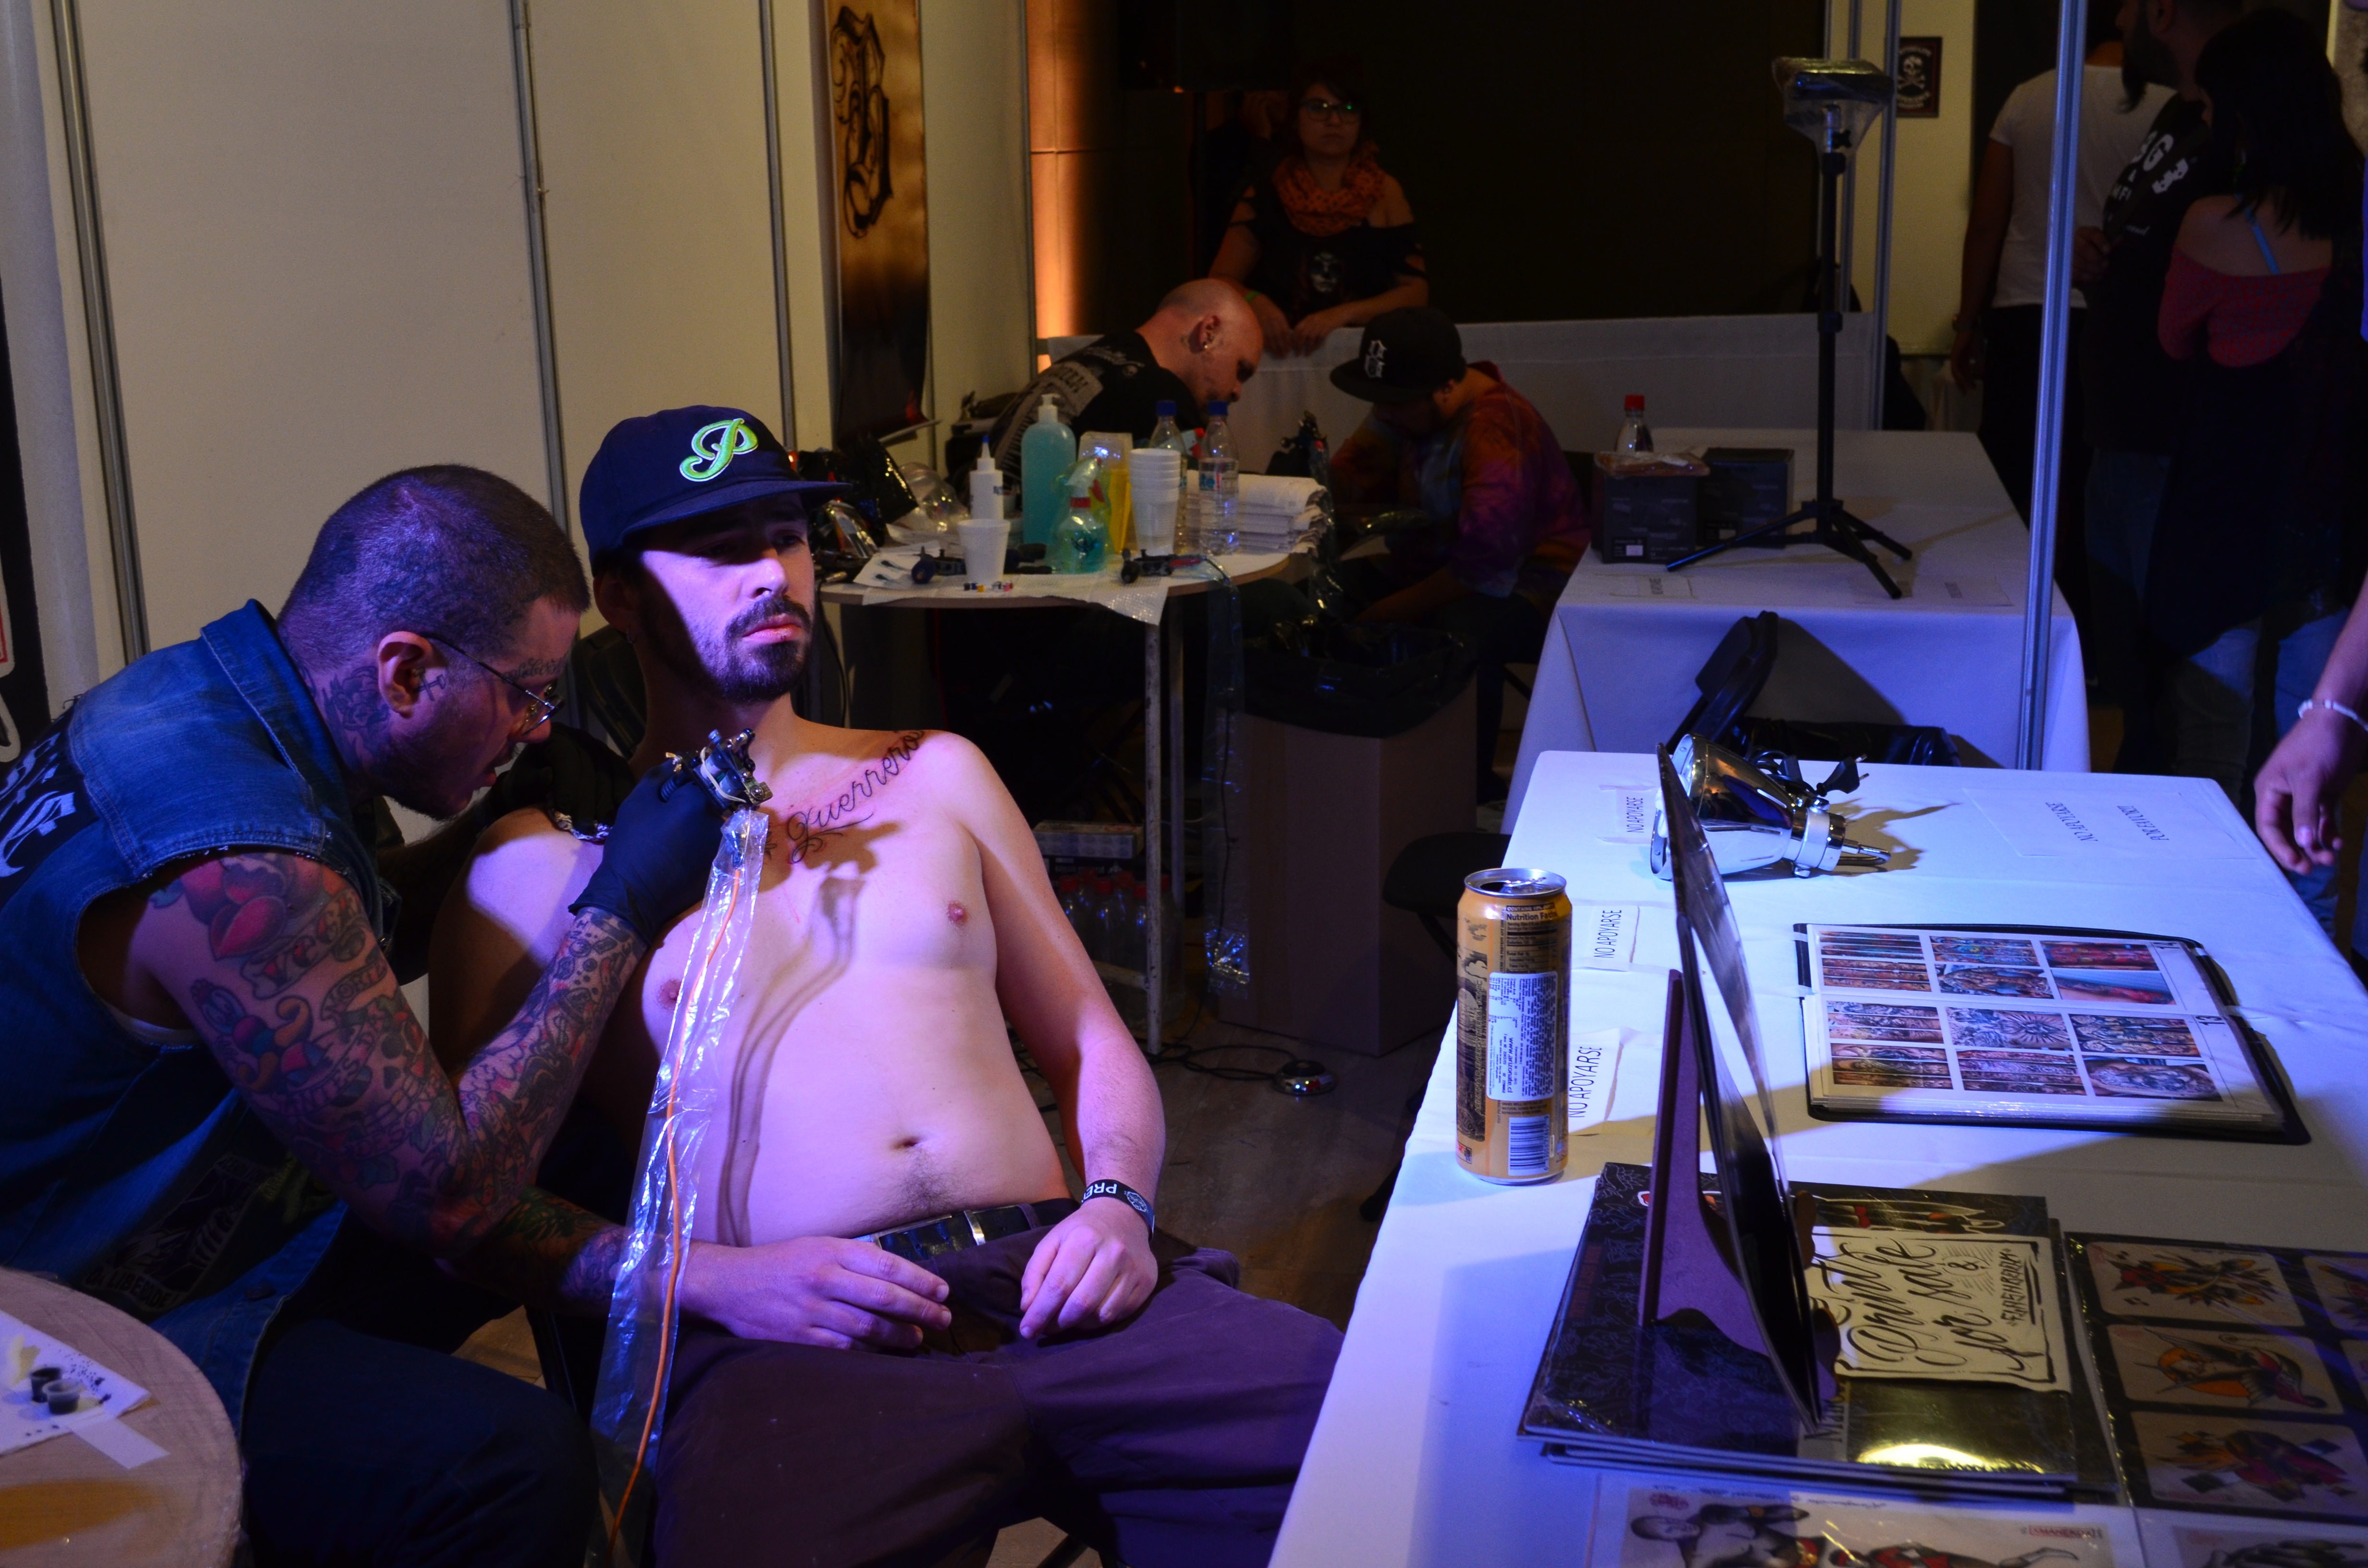
music, urban, tattoo, chile, art, singing, tattoos, exhibition, santiago, convention, santiago de chile, tattoo expo, santiago tattoo expo, social group